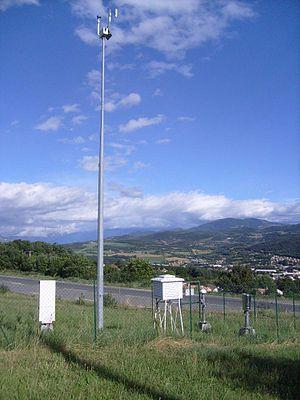
Station météorologique de Gap-Varsie, Gap( Hautes-Alpes).
Gap est une commune française située dans la région Provence-Alpes-Côte d'Azur, chef-lieu du département des Hautes-Alpes. La ville est historiquement rattachée au Dauphiné. Ses habitants sont appelés les Gapençais.